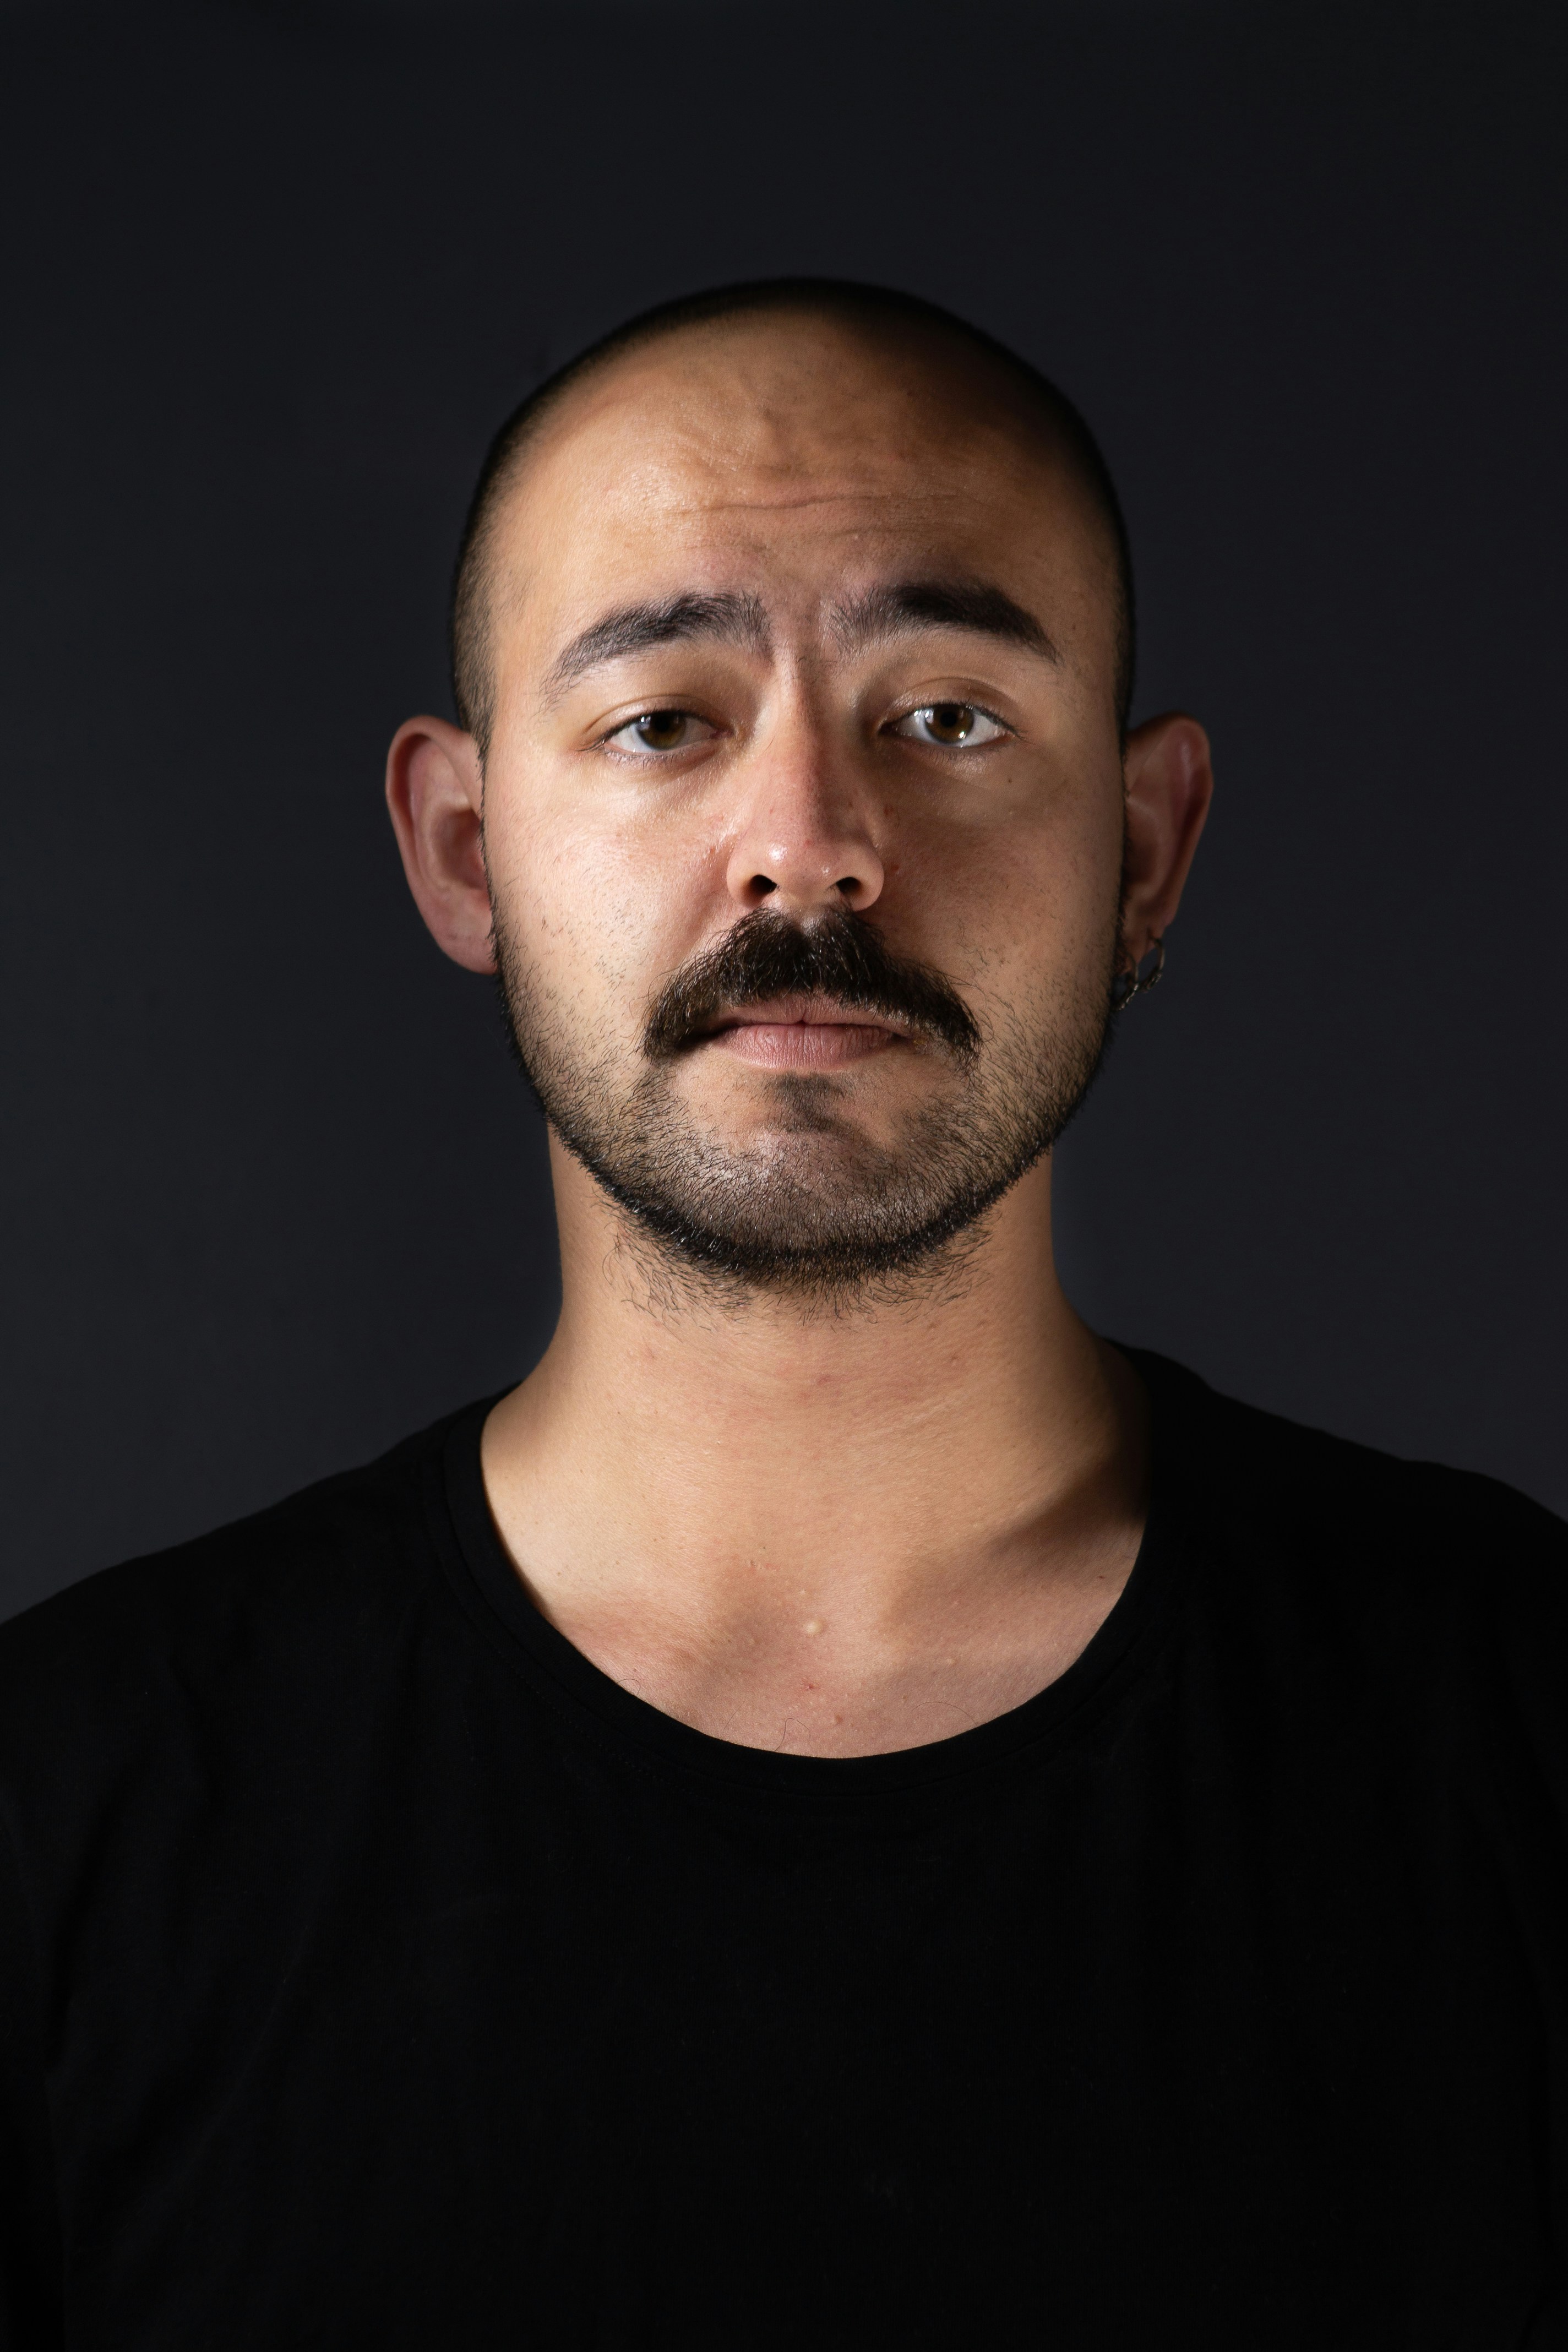
Gender: men